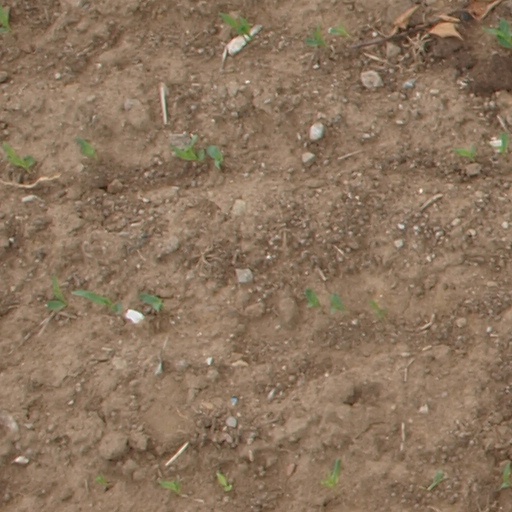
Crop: maize; corn